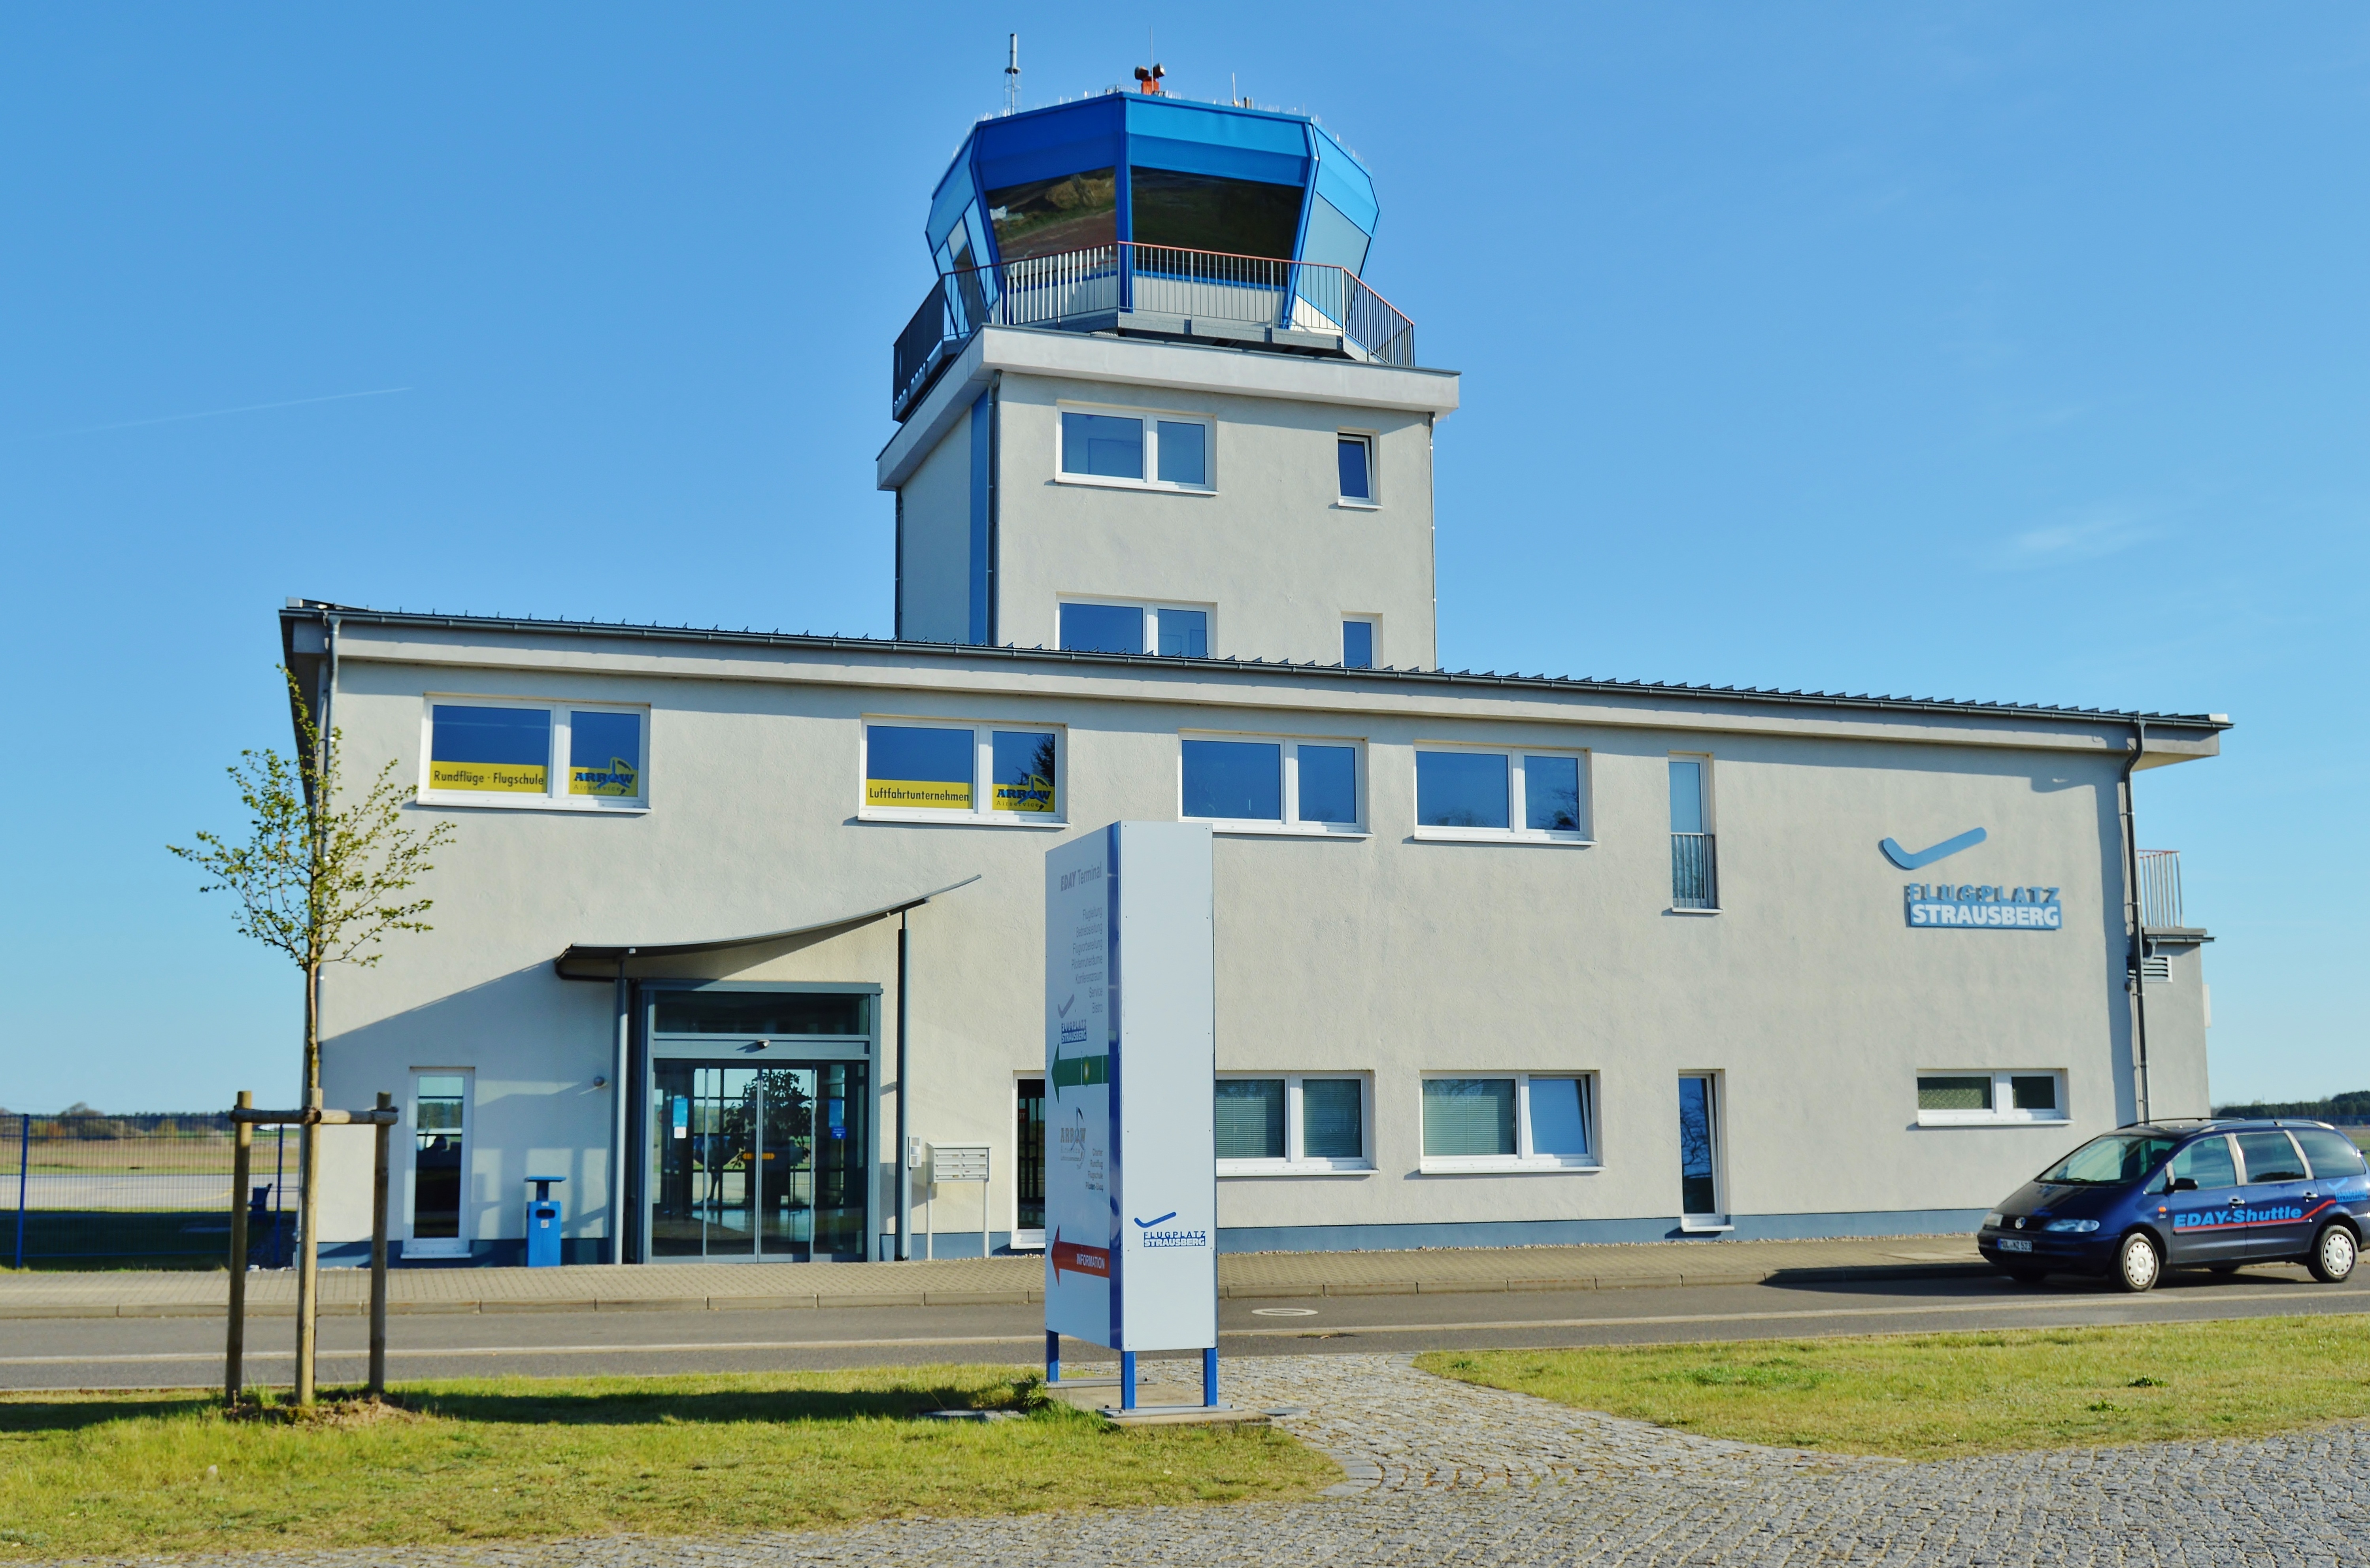
building, airport, tower, facade, germany, estate, brandenburg, management, real estate, strausberg, passenger counter